New York City Police Museum

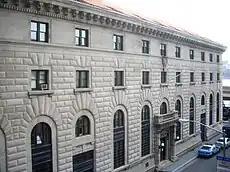
Old Slip location

In January 2002, the museum re-opened in a new location on Old Slip, closer to South Street Seaport. The new premises, appropriately, were the old First Precinct Building, designed by the partnership of Richard Howland Hunt and Joseph Howland Hunt and built in 1909-11. The landmarked building was a model precinct house in its time. From 1884 to 1973 this Florentine Renaissance palazzo with its bold rusticated facades was the home of the First Precinct, which one historian called "the most important police precinct in the world." That precinct closed due to a corruption scandal in 1977, and museum officials saw a move to this location as an opportunity to connect with the department's history. Construction and renovation of the new space cost more than $4 million and exhibition space grew by nearly 45%.